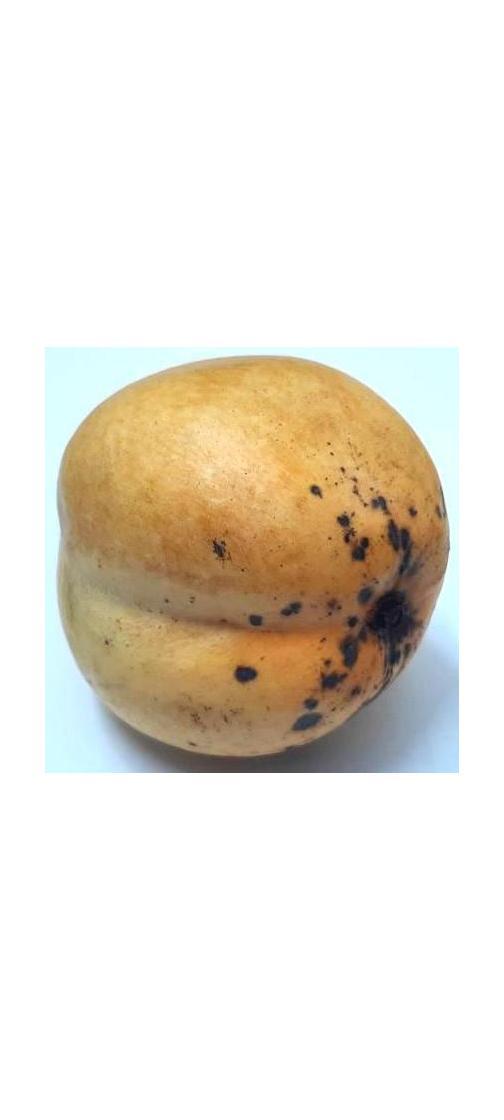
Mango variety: Bari-11